Dita Von Teese

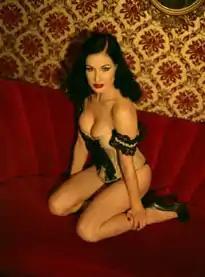
Von Teese is a prominent Neo-Burlesque performer.

Von Teese is best known for her burlesque routines and is frequently dubbed the "Queen of Burlesque" in the press. Von Teese began performing burlesque in 1992, and, as a proponent of Neo-Burlesque, has helped to popularize its revival. In her own words, she "puts the tease back into striptease" with long, elaborate dance shows with props and characters, often inspired by 1930s and 1940s musicals and films. Some of her more famous dances have involved a carousel horse, a giant powder compact, a filigree heart and a clawfoot bathtub with a working shower head. Her feather fan dance, inspired by burlesque dancer Sally Rand, featured the world's largest feather fans, now on display in Hollywood's Museum of Sex.